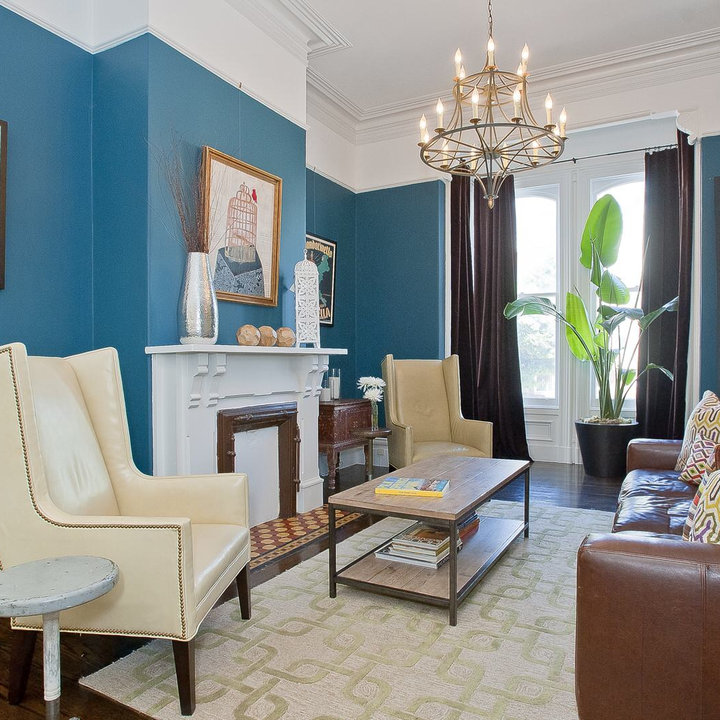
Style: Vintage